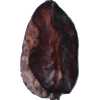
Label: carambola